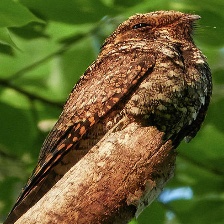
Species: EASTERN WIP POOR WILL
Scientific name: ANTROSTOMUS VOCIFERUS